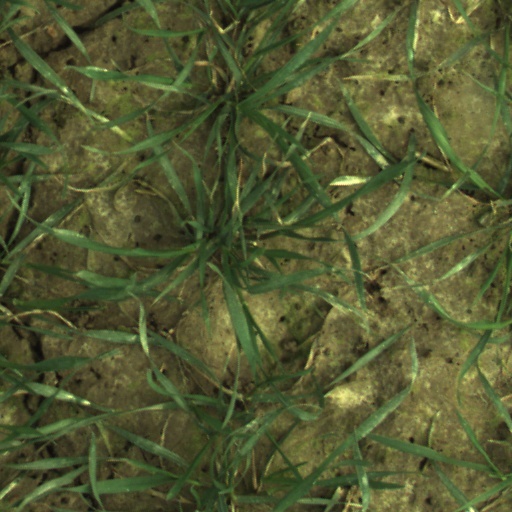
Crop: wheat